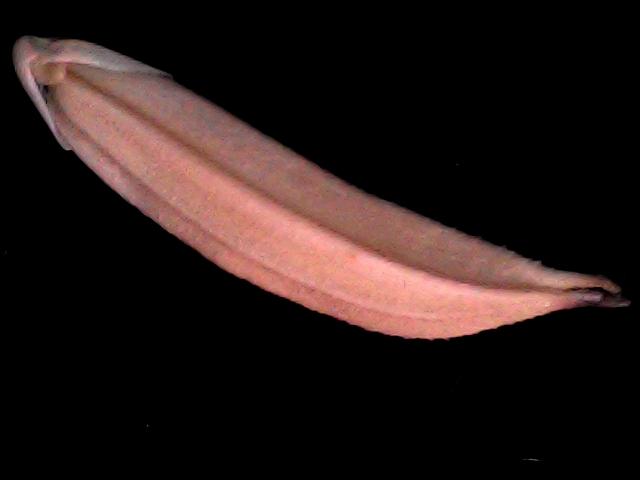
Rice variety: BD70